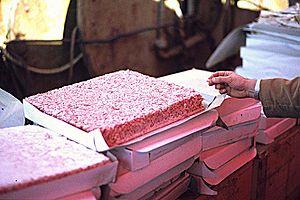
Le krill est le nom générique de petits crustacés des eaux froides, de l'ordre des Euphausiacés. On le rencontre dans tous les océans où ils se nourrissent principalement de phytoplancton et constituent un élément fondamental du réseau trophique des écosystèmes océaniques.
Les fruits de mer sont un nom donné aux animaux invertébrés marins comestibles. Dans l'acception la plus usuelle, il s'agit d'une grande variété d'organismes marins, à l'exception des poissons et des mammifères.
Le Krill antarctique est une espèce de krill vivant dans les eaux de l'océan Austral. Les Krills antarctiques sont des invertébrés qui, comme les crevettes, vivent en grands groupes, appelés « essaims », atteignant parfois des densités de 10 000 à 30 000 individus par mètre cube.